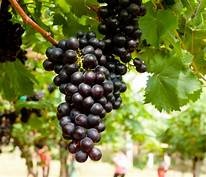
Label: grape